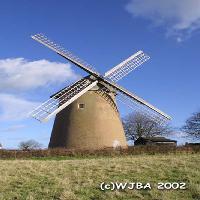
Weather: sun or clear